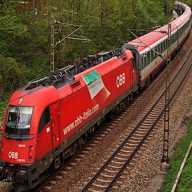
Vehicle type: Trains